George Khutsishvili

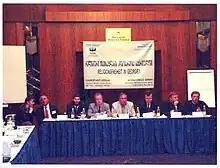
“Condition of religious Freedom in Georgia’. George Khutsishvili, organizer of the Conference at Sheraton Metechi Palace, Tbilisi, Georgia

George Khutsishvili died unexpectedly on 4 October 2013 during a session of the commission for the selection of academic positions.